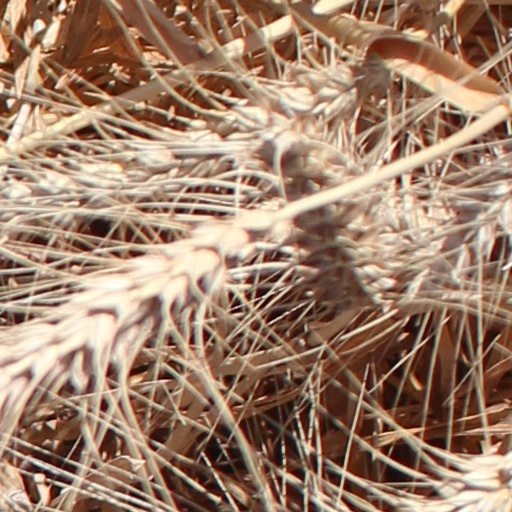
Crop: wheat